Supercard of Honor (2023)

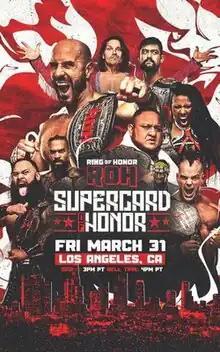
Promotional poster featuring various ROH wrestlers

The 2023 Supercard of Honor was a professional wrestling pay-per-view produced by American promotion Ring of Honor (ROH). It was the 16th Supercard of Honor and took place on March 31, 2023, at the Galen Center in Los Angeles, California. Wrestlers from ROH's parent promotion All Elite Wrestling (AEW), and partner promotions New Japan Pro-Wrestling (NJPW) and Lucha Libre AAA Worldwide (AAA) were also featured.